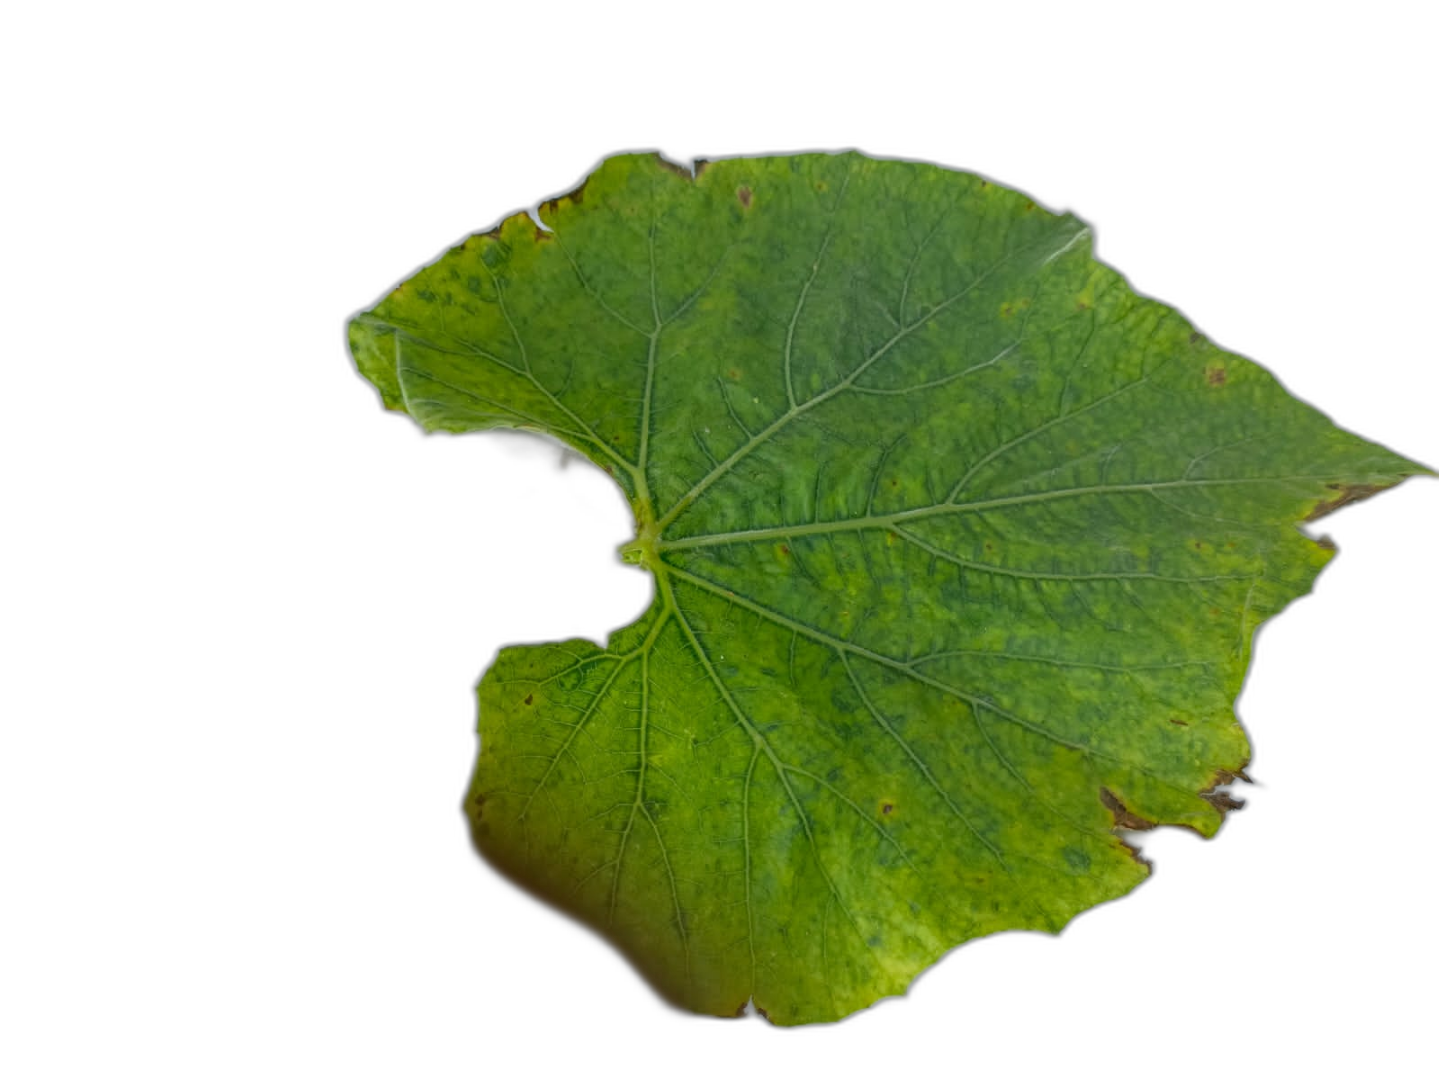
Crop: Bottle Gourd
Label: Downy_Mildew